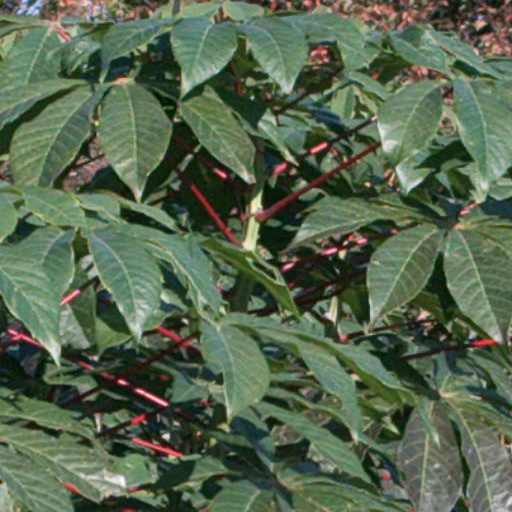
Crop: cassava